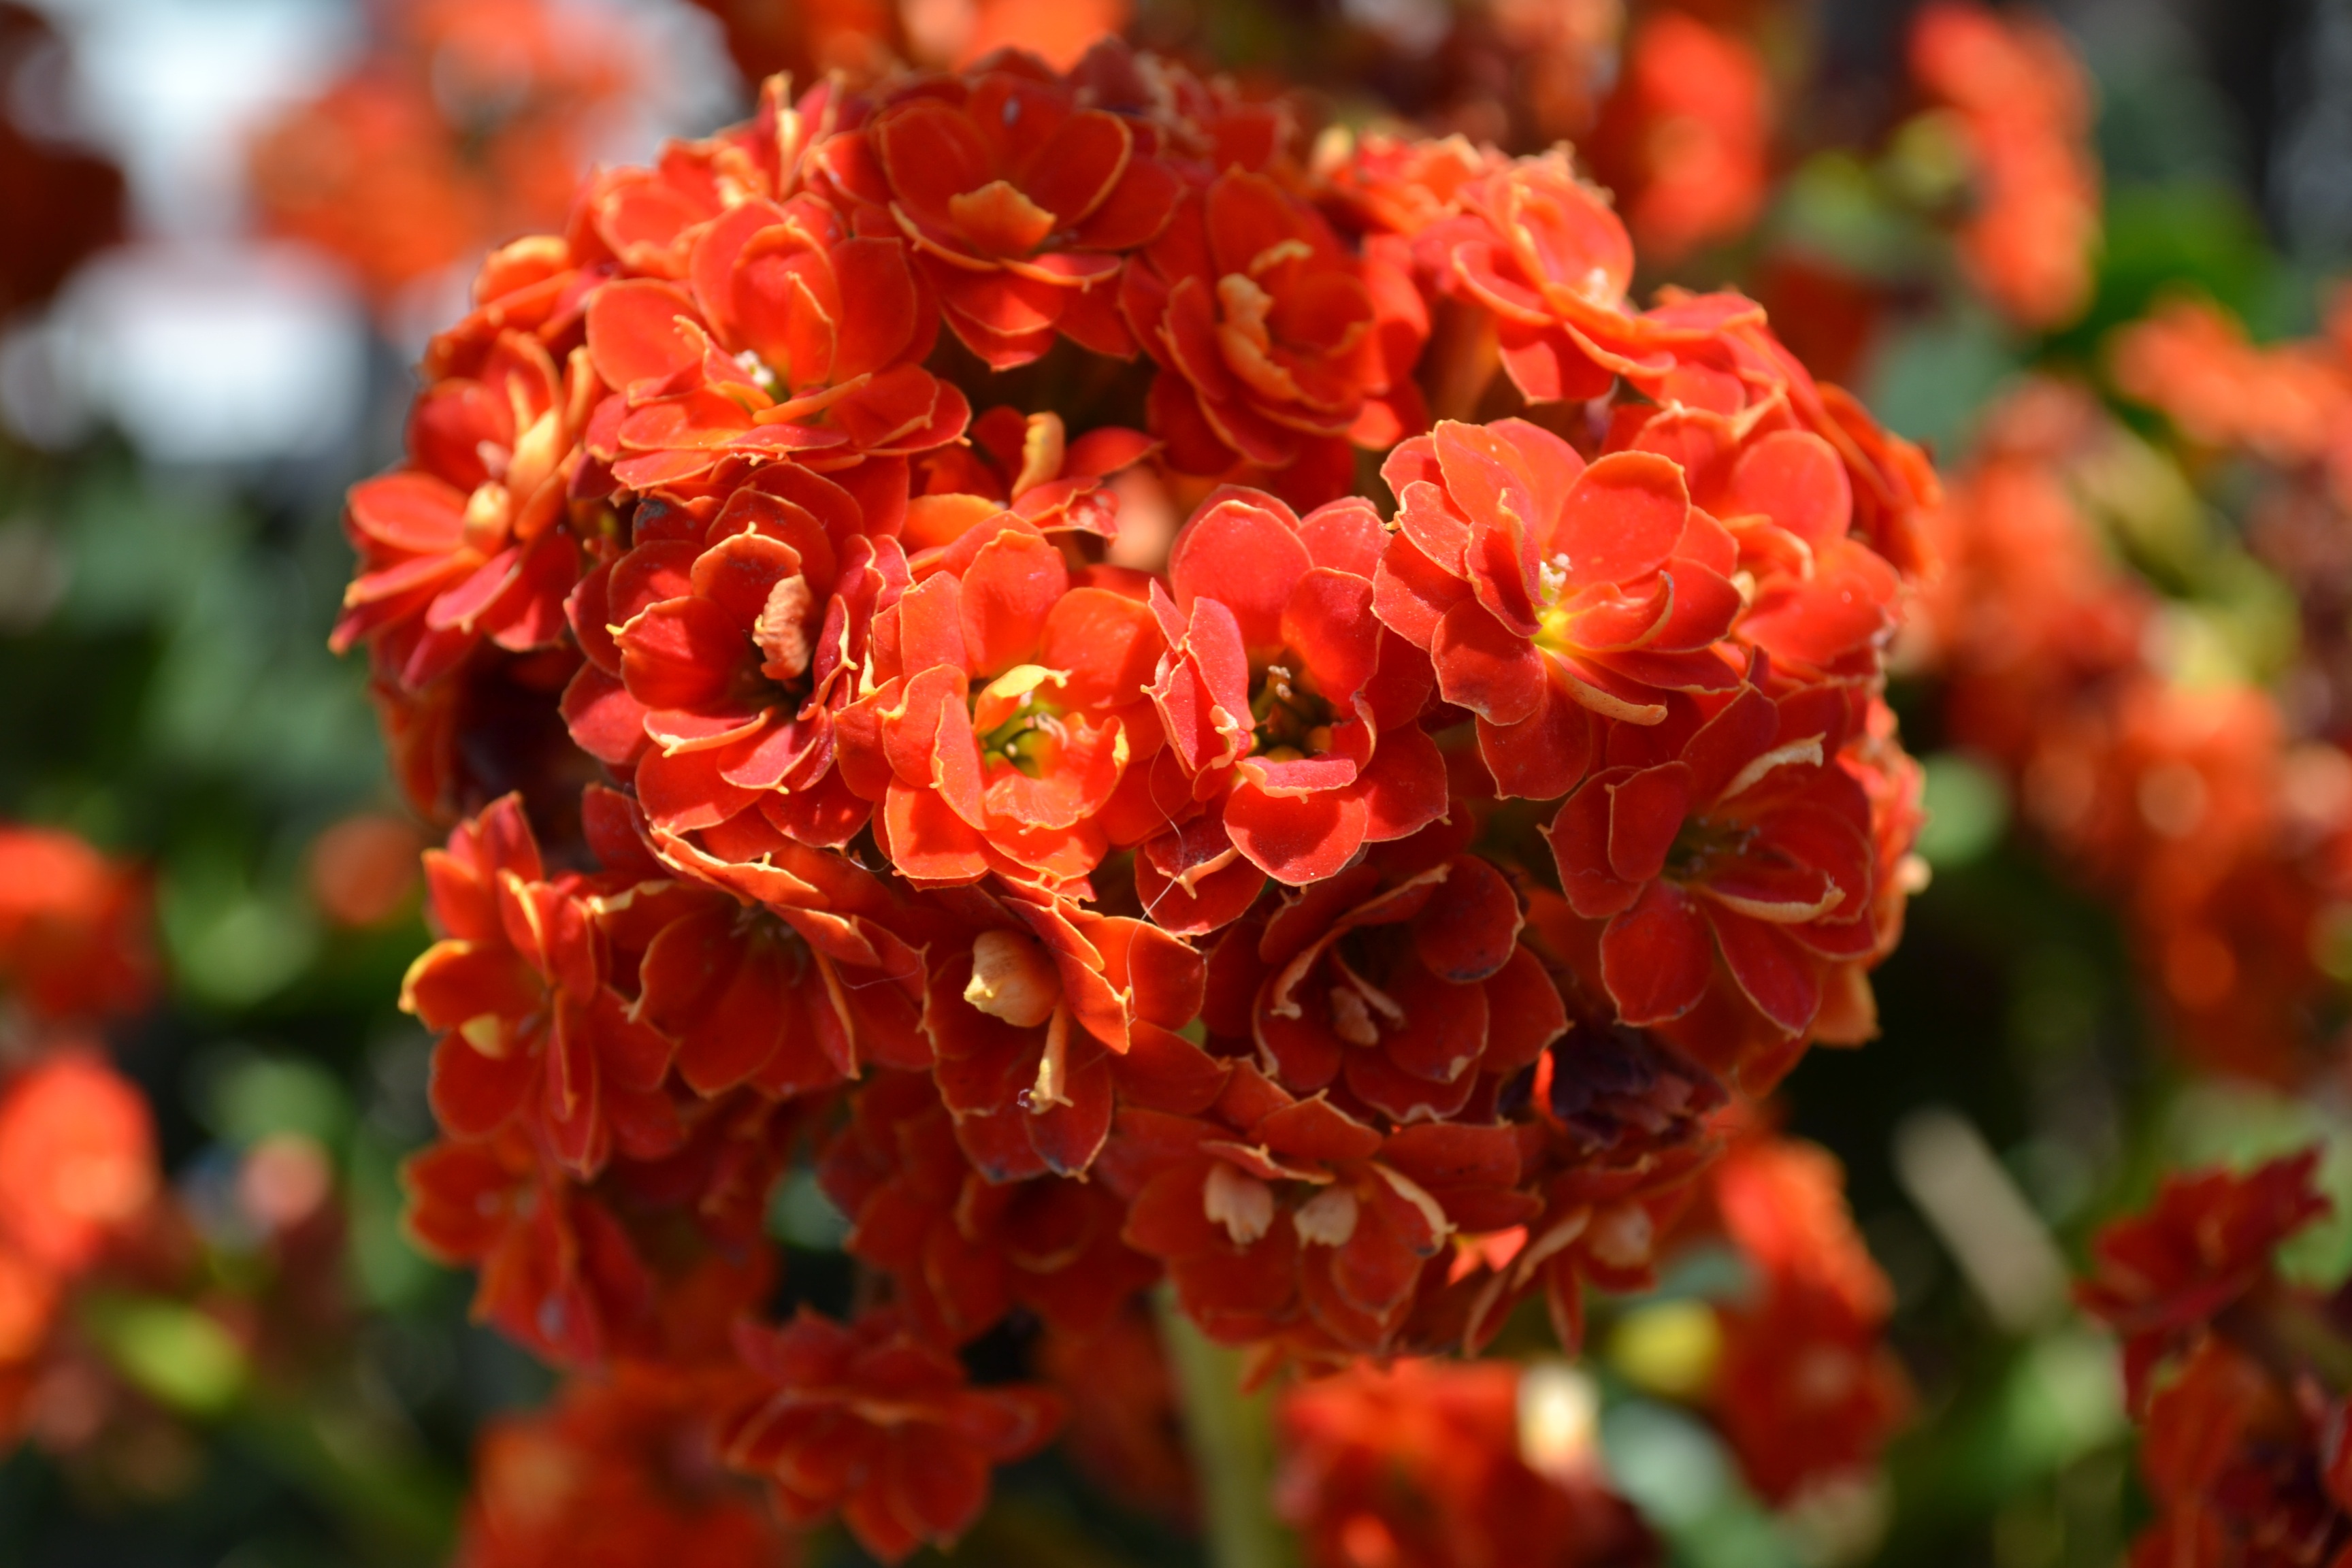
plant, flower, petal, bloom, orange, red, botany, garden, flora, shrub, macro photography, orange flower, flowering plant, kalanchoe, annual plant, land plant, orange kalancho